Union City station

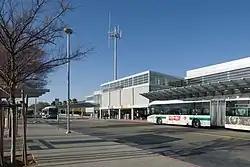
Main entrance and bus bays in 2013

The Western Pacific Railroad (WP) opened through Decoto in 1909. Passenger service began on August 22, 1910; both of the two daily round trips stopped at Decoto. A local train timed for commuting to Oakland and San Francisco was added on October 1. The commuter train was discontinued in 1914, leaving just two daily round trips. One of the two daily round trips ceased stopping at Decoto and other local stations in January 1919. The WP reduced service on the line to one daily train (the "Scenic Limited") during the 1930s, but added the "Exposition Flyer" in 1939. Decoto continued to be a flag stop served by the daily "Feather River Express" until around 1942.